List of invasive plant species in the Indiana Dunes

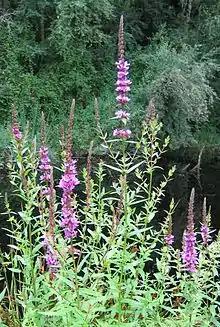
Purple loosestrife, "Lythrum salicaria"

The Indiana Dunes is an area of land beside Lake Michigan, in the State of Indiana, United States. It includes Indiana Dunes National Park and Indiana Dunes State Park. Non-native plant species, specifically invasive species, have colonized that area. Invasive plants are those plants that aggressively spread throughout an area and out-compete other plant species, normally those that are native to the area.